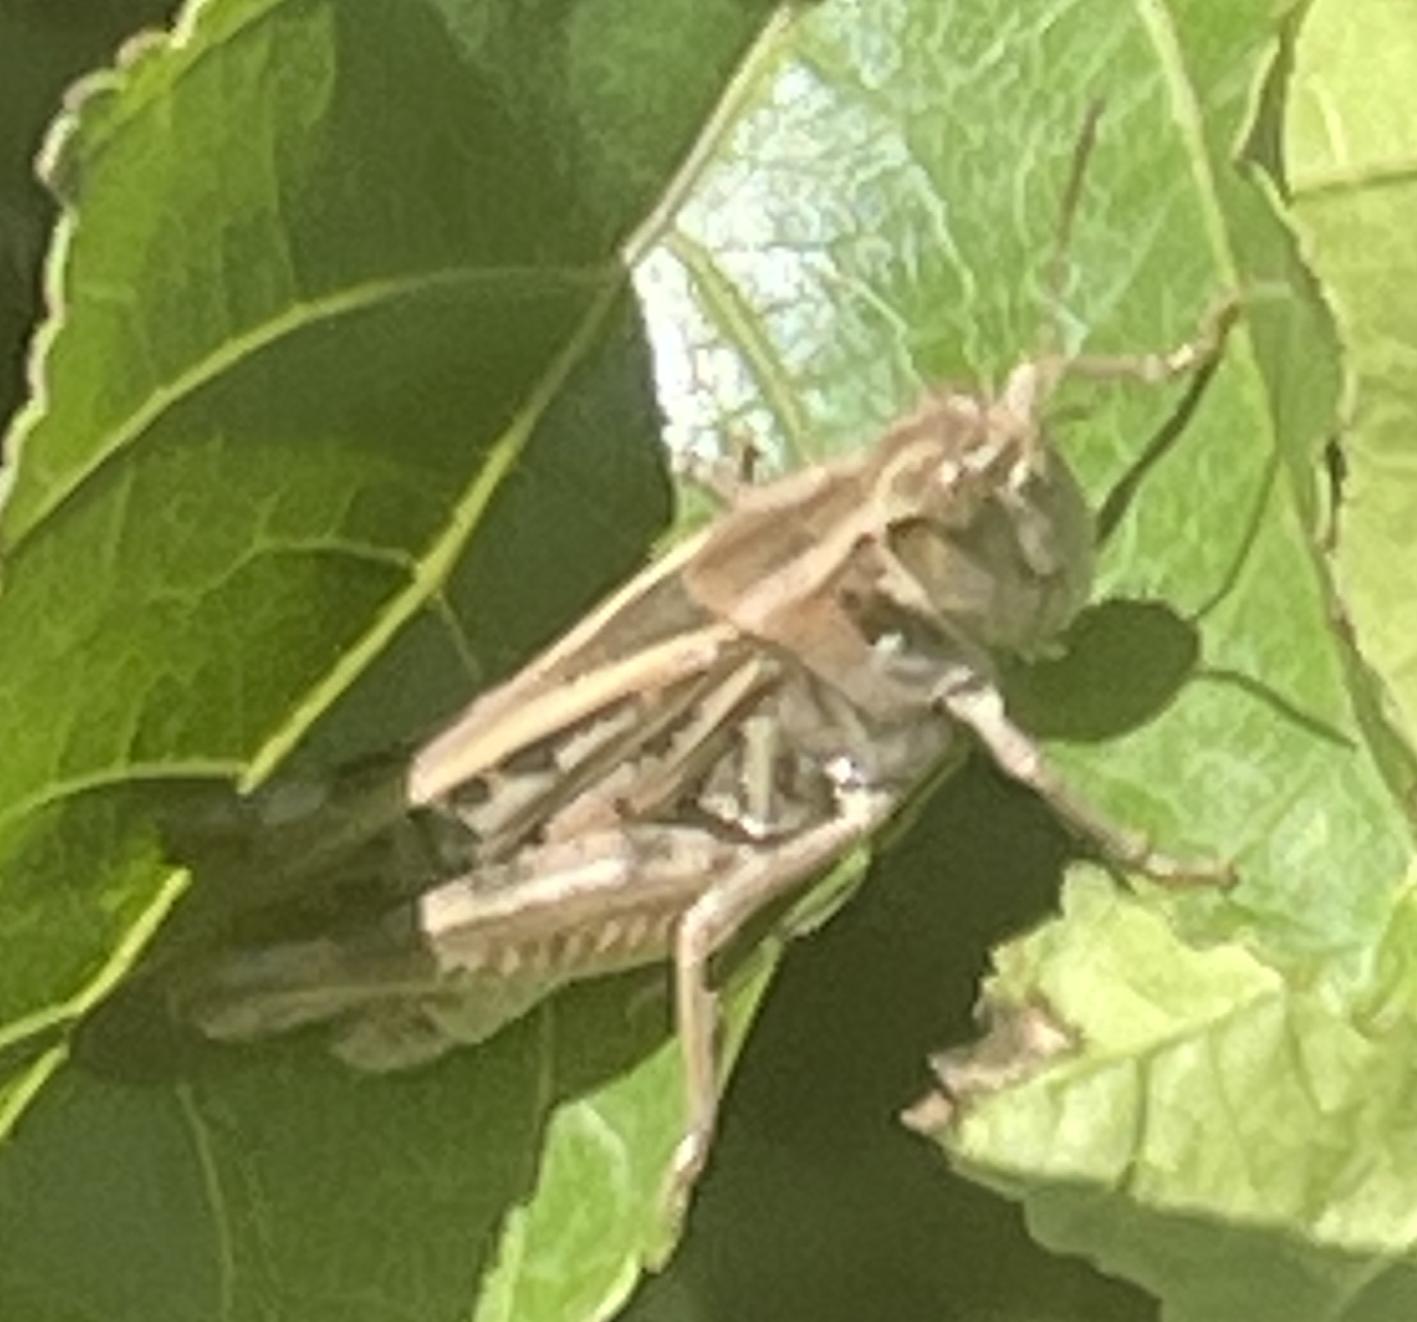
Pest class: occasional_pest